Mavra Shuvalova

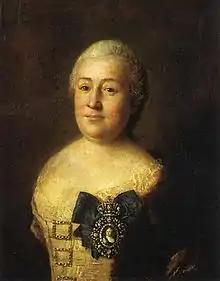
Mavra Shuvalov

Mavra Yegorovna Shuvalov, née Shepeleva, (April 23 (4 May) 1708 – 9 (20) June 1759), was a Russian lady-in-waiting, socialite and noble and a confidante of Empress Elizabeth of Russia. She was in 1742 married to Count Peter Ivanovich Shuvalov. She played an influential role in Russia during the reign of Elizabeth.